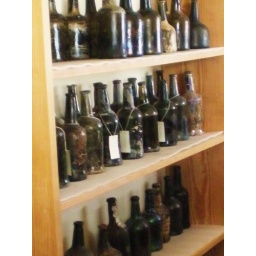
Some old glass bottles in a museum. The natural lighting was nice.